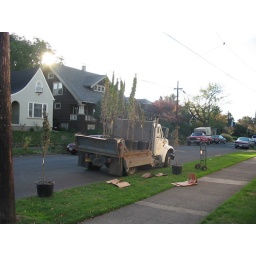
tree in truck